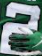
Number: 2